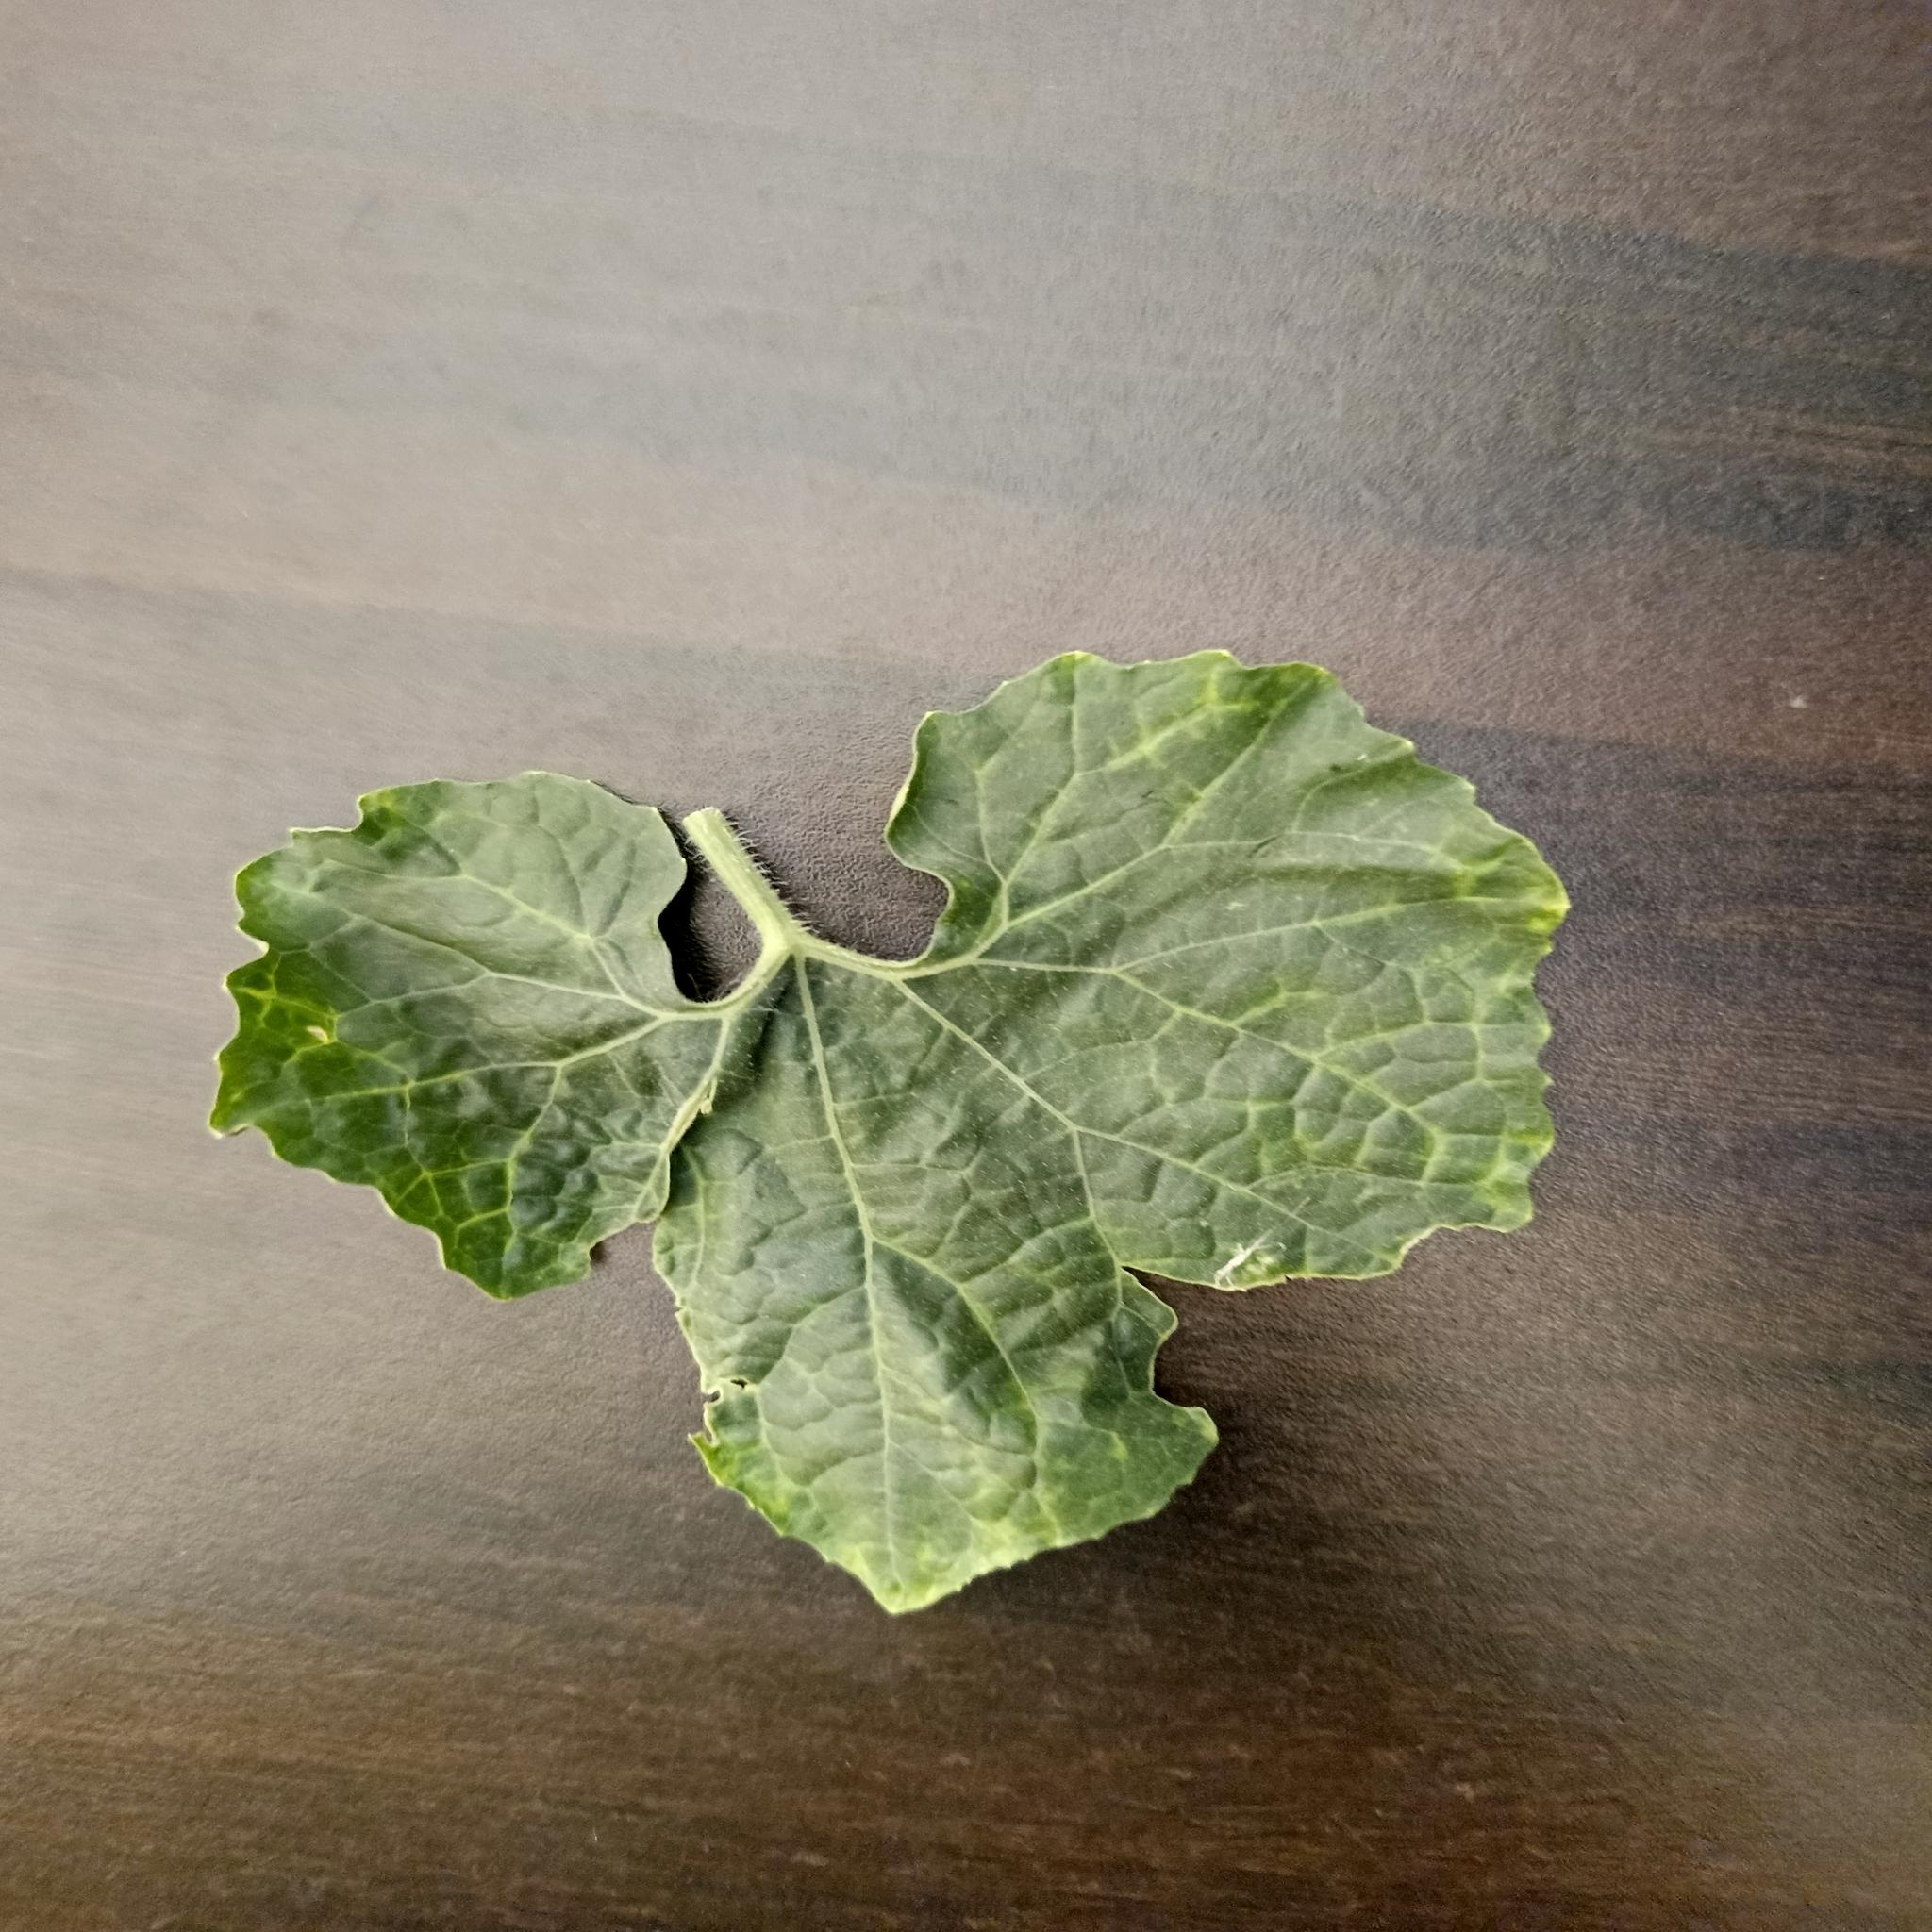
Label: Leaf curl